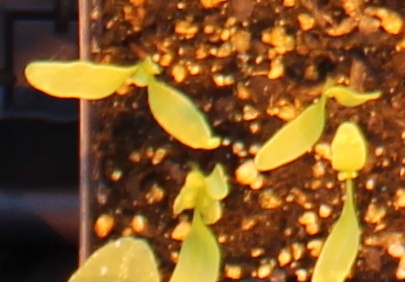
Label: Sugar beet